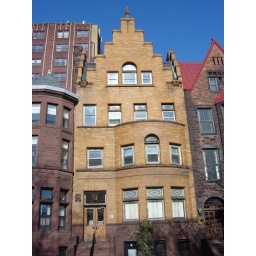
Dutch influence on this building on state street facing washington park in albany ny